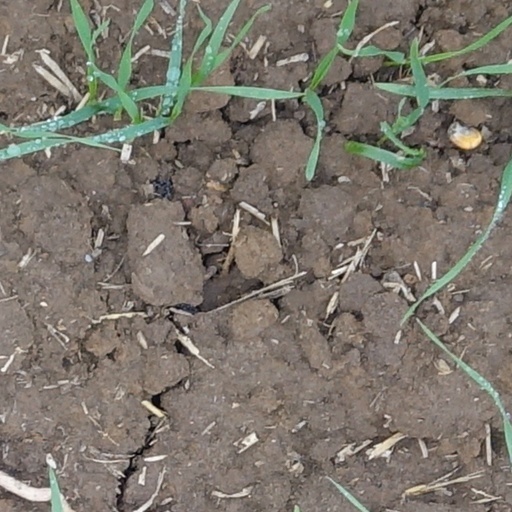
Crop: wheat